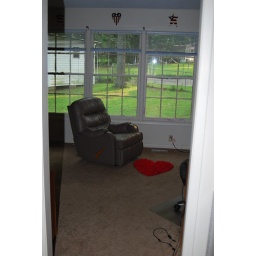
loooove the windows in this house